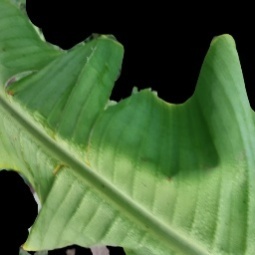
Label: Calcium